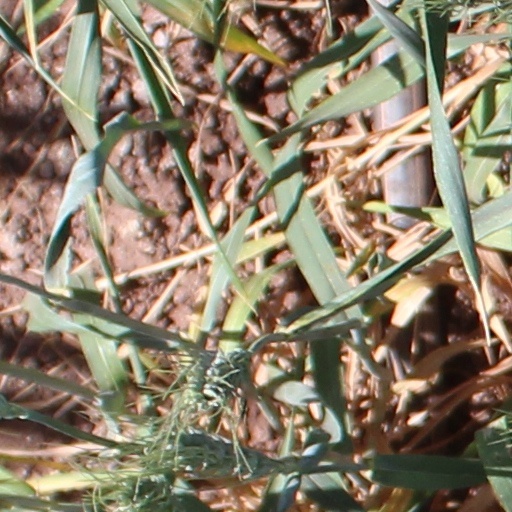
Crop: wheat